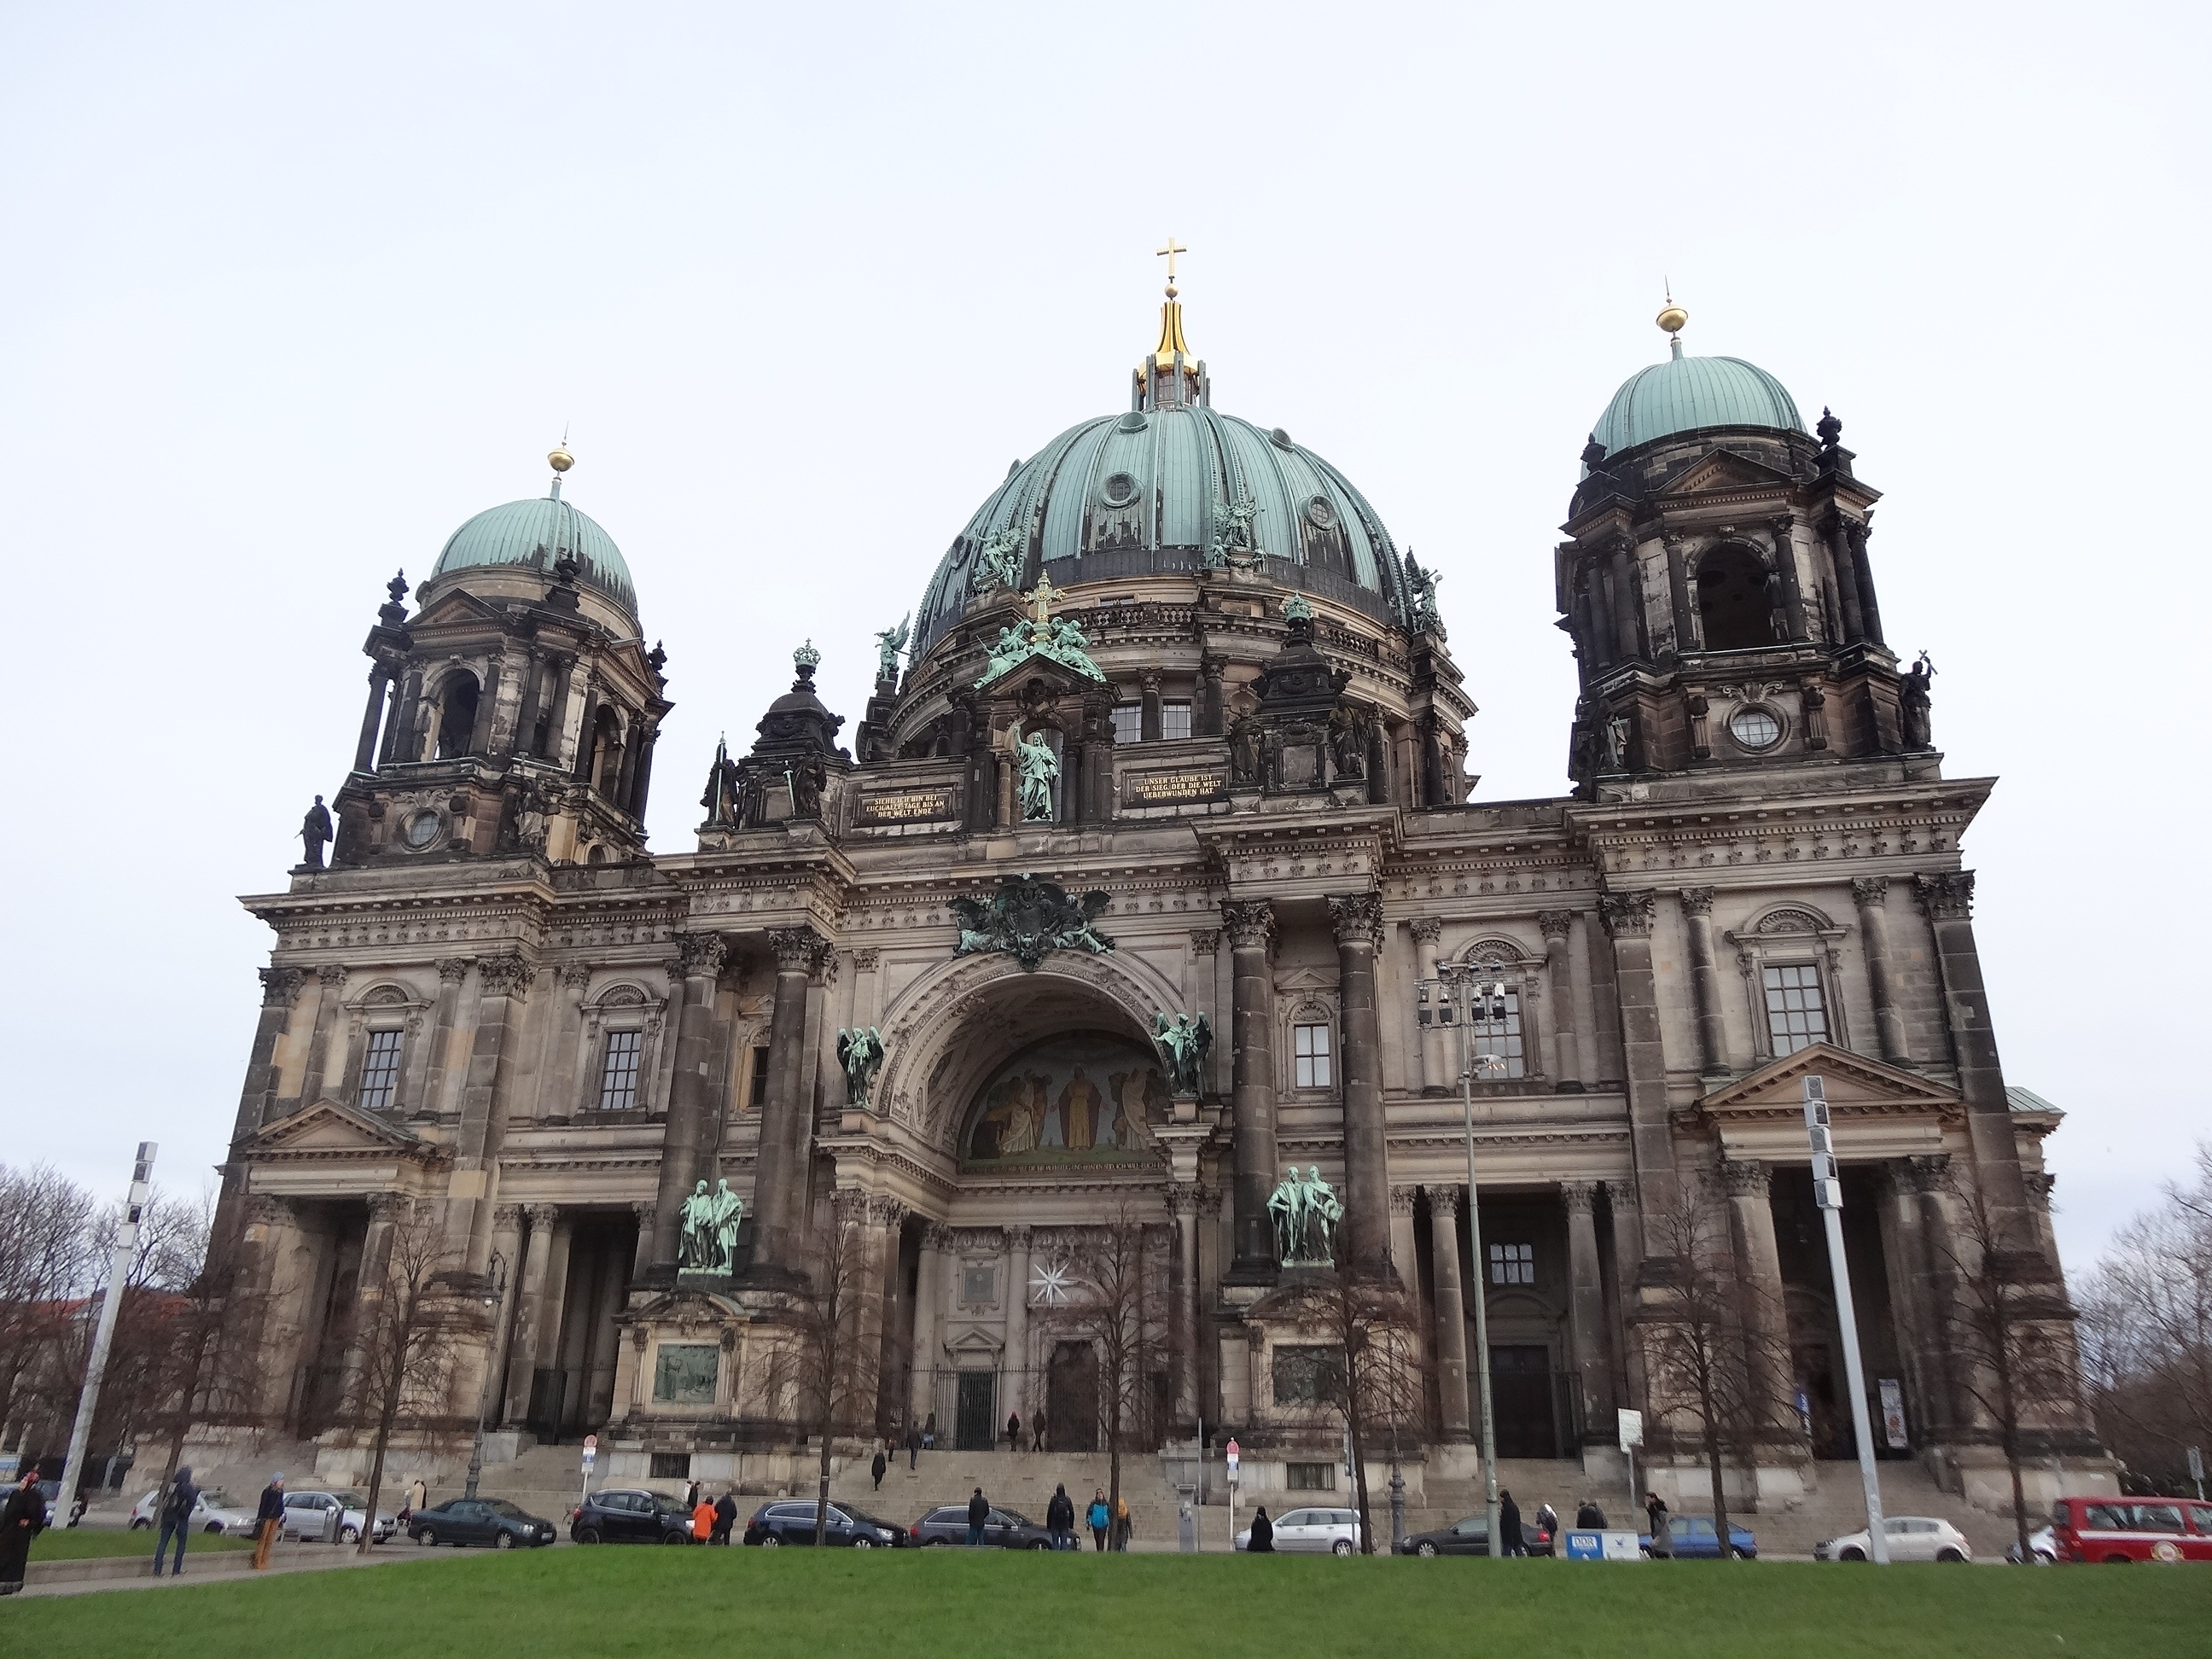
building, palace, landmark, facade, church, cathedral, place of worship, baptistery, germany, berlin, basilica, dome, historic site, byzantine architecture